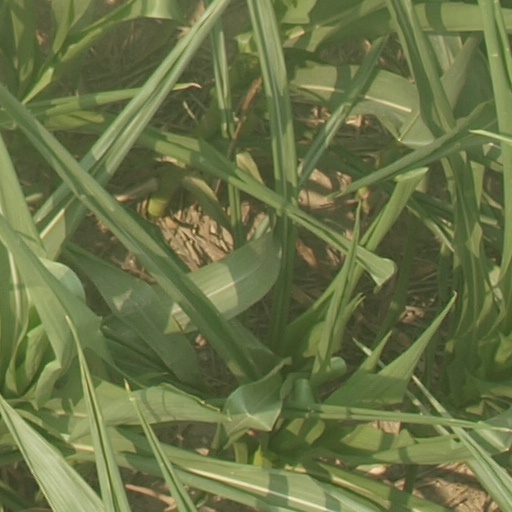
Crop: maize; corn